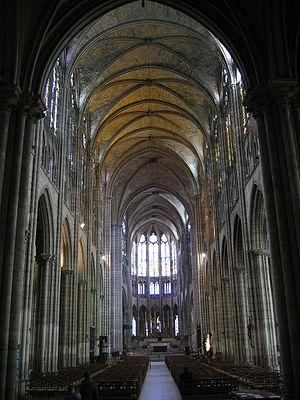
1230 : début de la construction de l'église des Jacobins à Toulouse.
Le terme de monde occidental peut prêter à confusion car il recouvre des réalités différentes selon les époques et selon des considérations politiques, culturelles, idéologiques, religieuses ou philosophiques. Il est donc intéressant de l’étudier dans une perspective historique.
La basilique Saint-Denis est une église de style gothique située au centre de la ville de Saint-Denis, à 5 kilomètres au nord de Paris dans le département français de Seine-Saint-Denis en région Île-de-France.